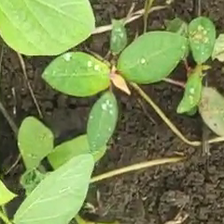
Weed species: Moti_dudhi(Euphorbia_geneculata_L)